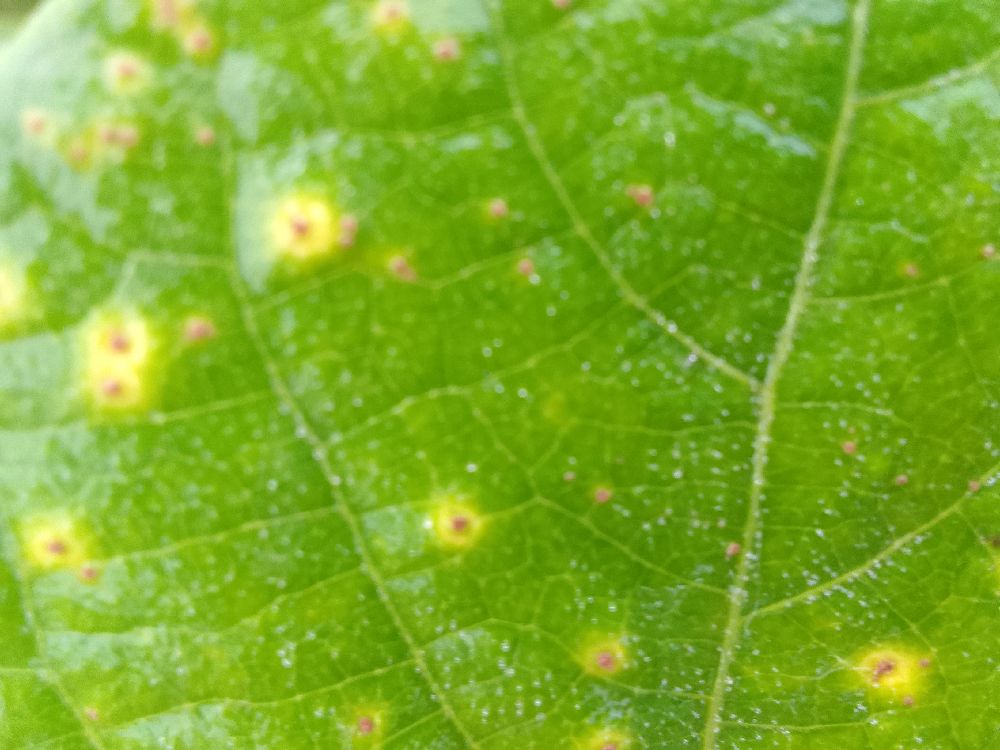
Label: rust